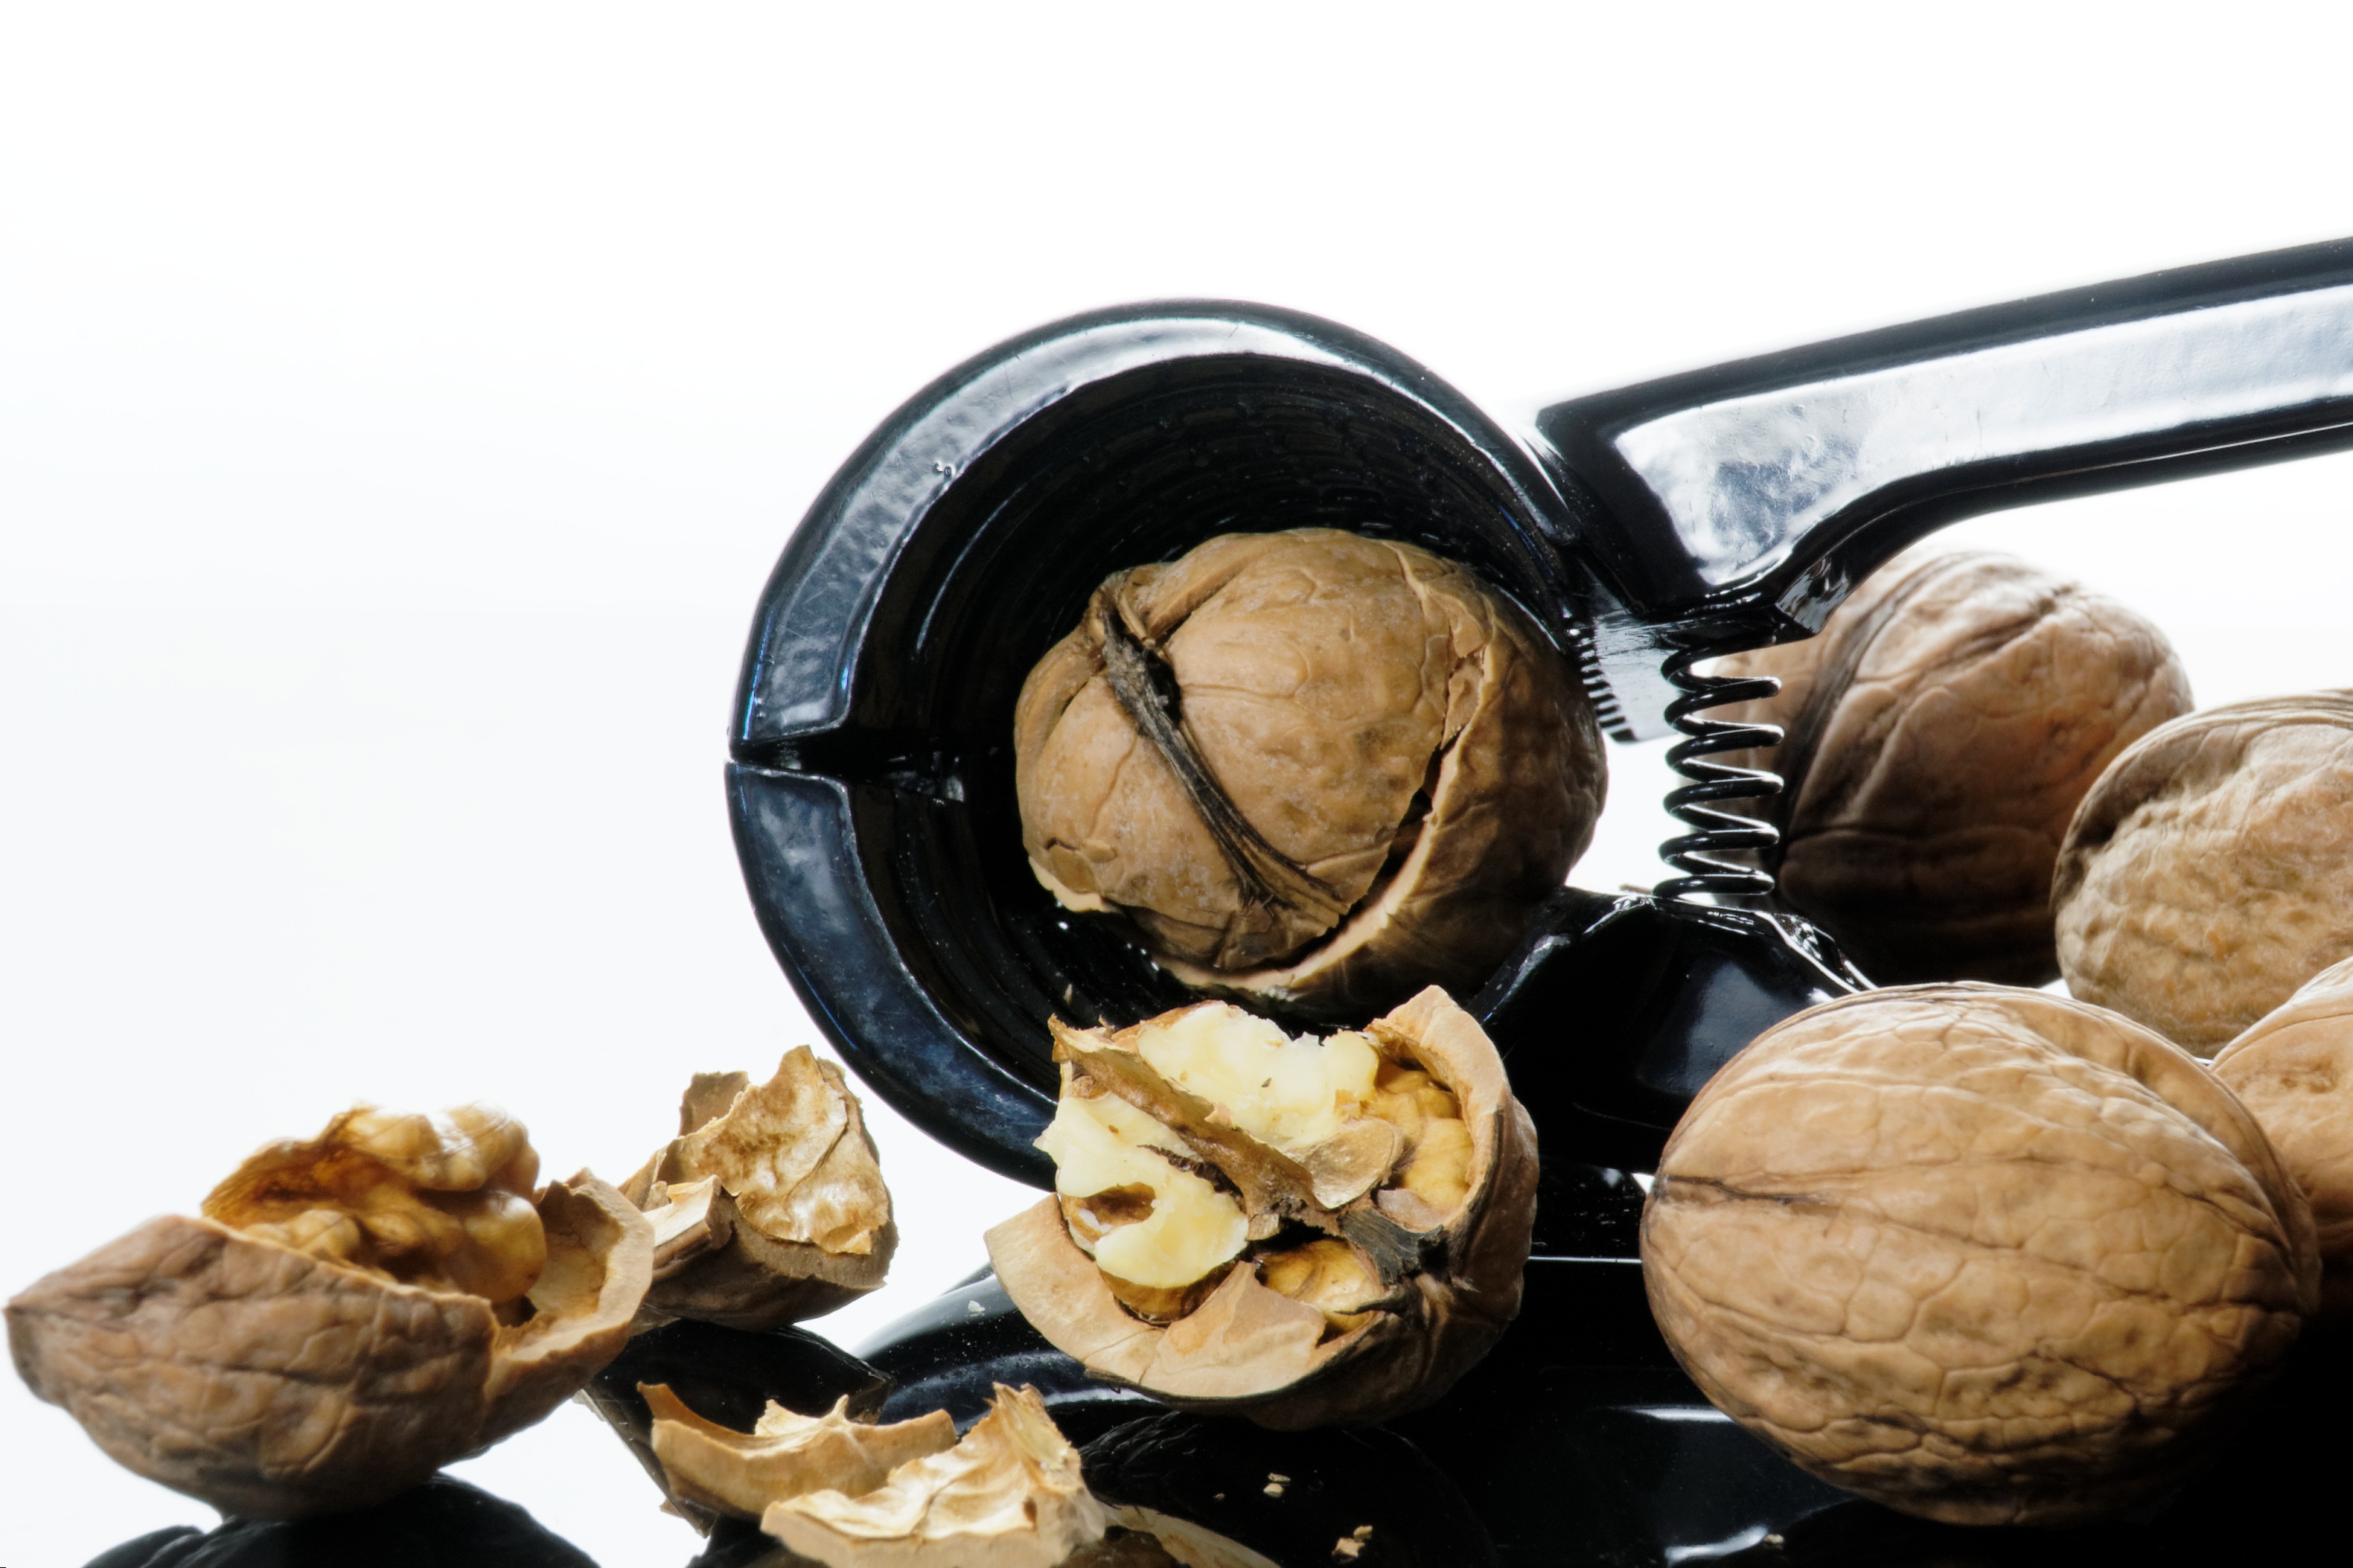
food, produce, crack, nut, christmas, healthy, bake, christmas time, coconut, nuts, nutcracker, nutshells, breaking up